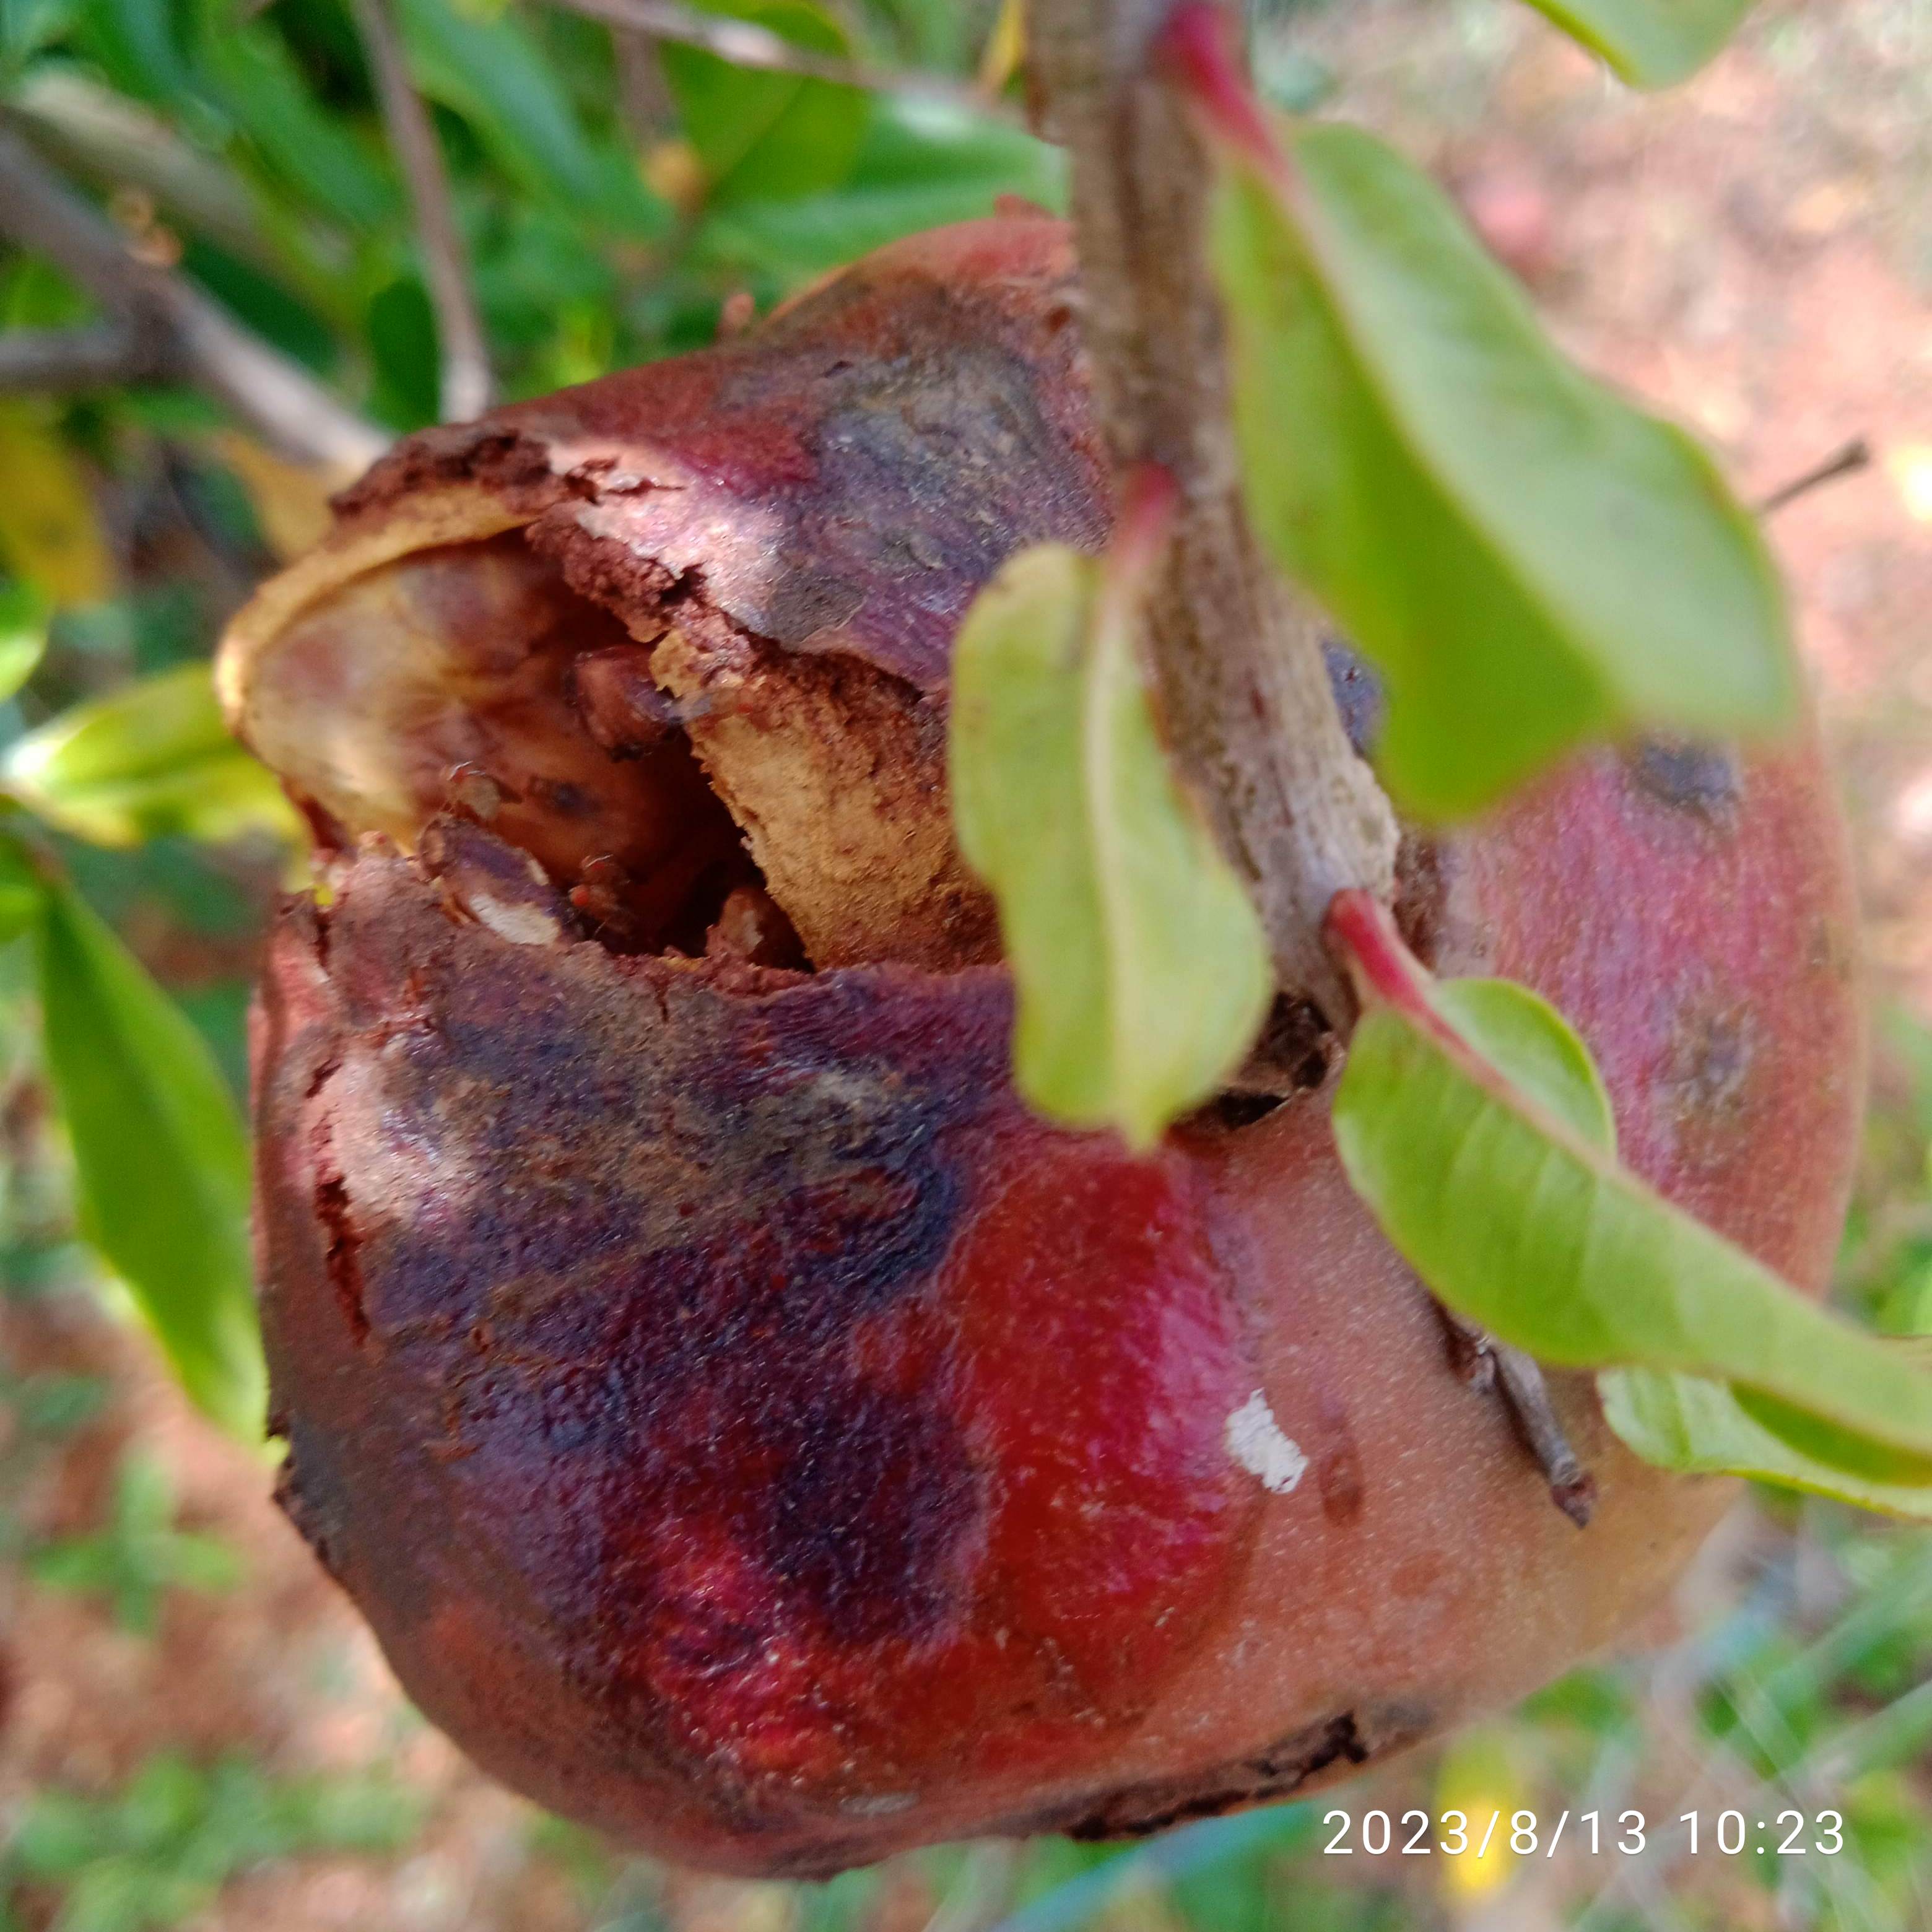
Label: Bacterial_Blight